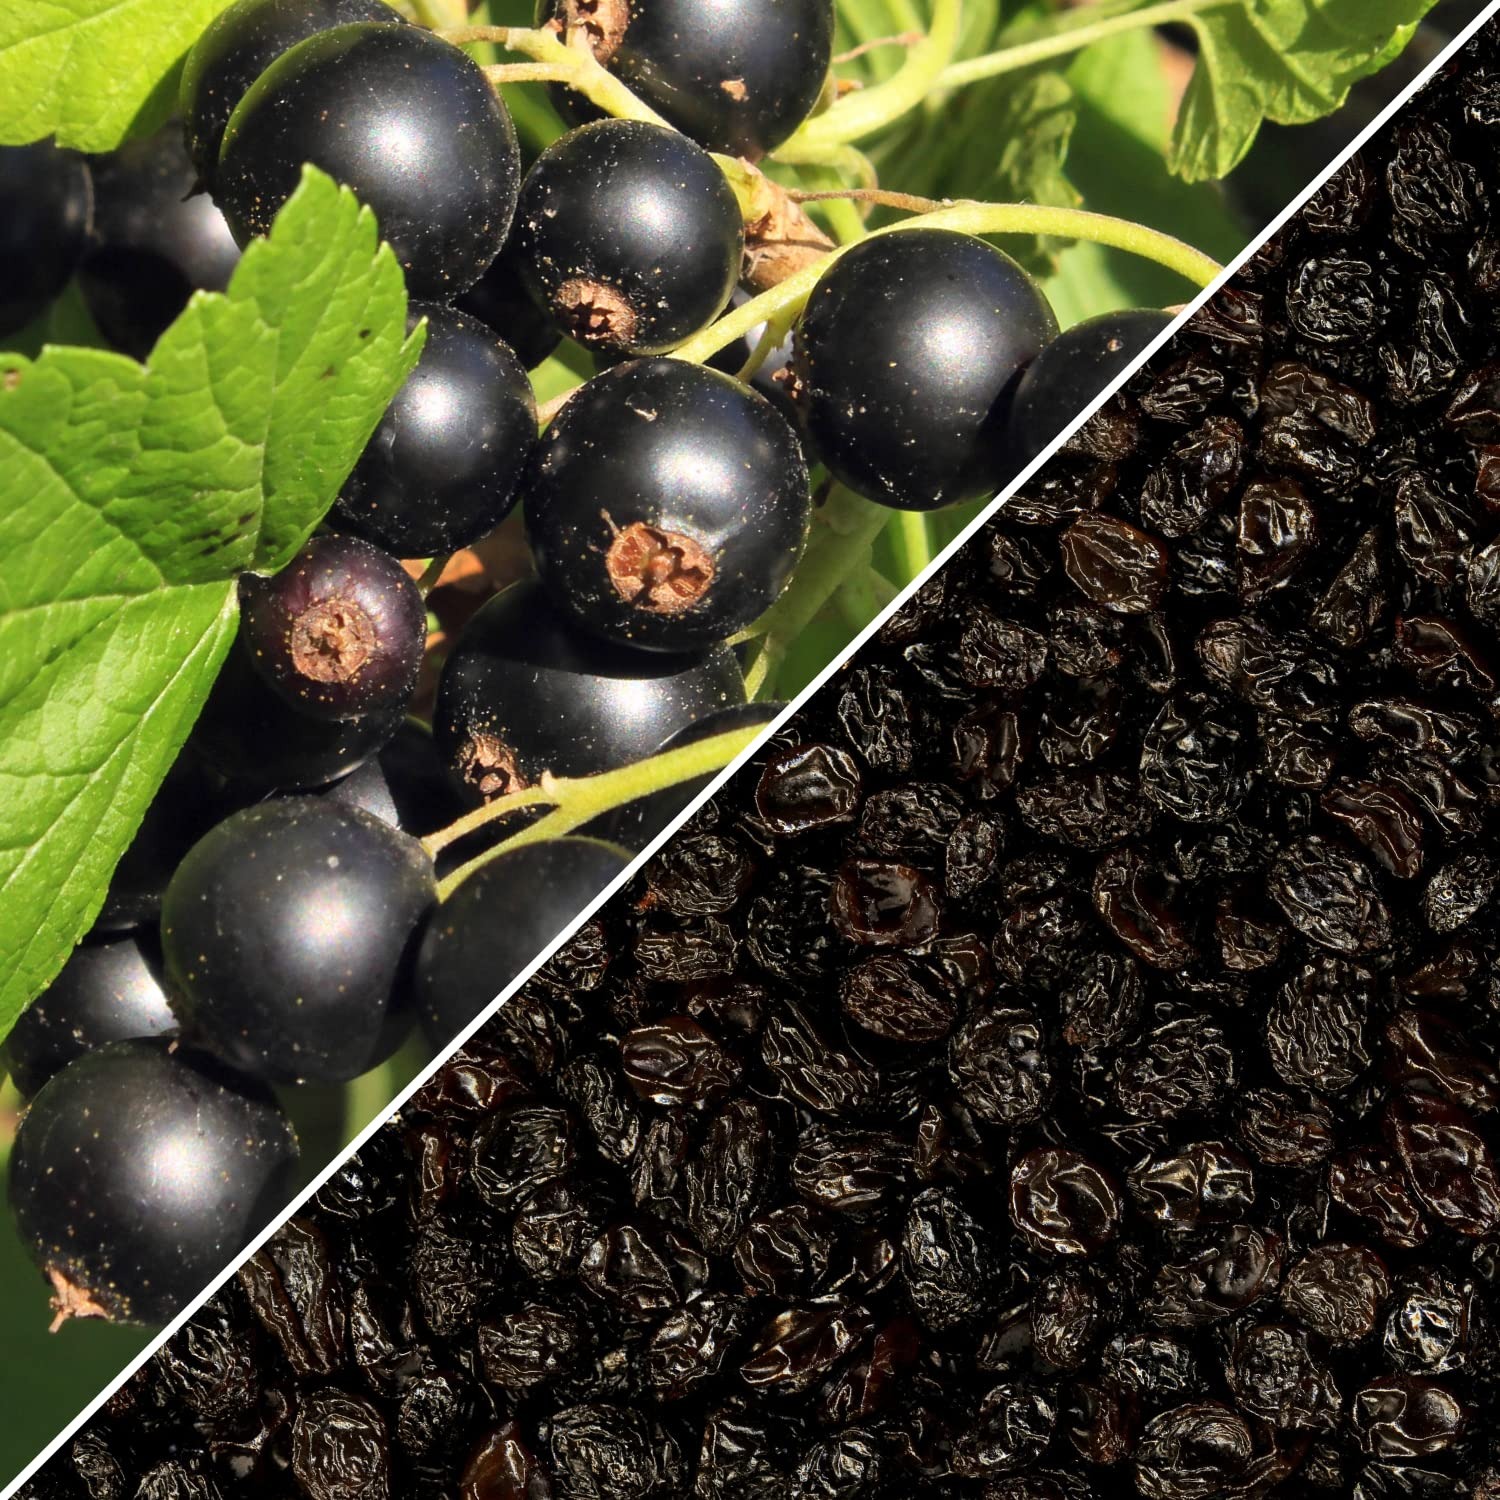
Item Name: Dried Zante Currant Raisins by Its Delish, 3 Lbs Bulk Bag | Black Currants Dried Fruit for Snacking and Baking | Vegan, Kosher
Bullet Point 1: DELICIOUS All Natural Sweet California Dried Black Zante Currants
Bullet Point 2: VALUE SIZE One, Two, Three, Five & Ten Pounds Bulk bag Its Delish brand
Bullet Point 3: TASTE & HEALTH Fresh, tasty and healthy, rich source of minerals and vitamins
Bullet Point 4: STOCK UP Perfect for any use, for snacking, cooking and baking or whatever the occasion
Bullet Point 5: QUALITY Certified Kosher OU Made in the USA Gluten Free No Sulfur No Sugar added
Product Description: <b>Dried Zante Currant Raisins by Its Delish</b><p><p> It's Delish Dried Currants are a smaller than raisins size dried fruit of dark grapes grown in the sunny vineyards of California. They are packed and shipped from there as well. Made from sun-dried Black Corinth grapes grown in select California vineyards, these tiny, dark raisins are bursting with flavor and perfect for adding to your favorite recipes. The sweet and tangy taste makes them ideal for baked goods such as cookies, breads, muffins, rolls and English baked goods. Try them right out of the bag for a high-energy snack or sprinkle them on hot cereal or salads as a fruit-flavored garnish. They are also perfect for freezing and adding to your favorite smoothies or granola. Dried black currants are full of iron, calcium, potassium, fibers, and various nutrients to give you the needed boost in everyday life, hence know to be the 'health powerhouse'. Stock up and enjoy!</p><p><b>About It's Delish!</b><p><p> It's Delish was established in 1992 and is located in North Hollywood, California. It's Delish is a food manufacturer and distributor who produces over 500 gourmet food products including licorice, sour belts, taffies, caramels, Jordan almonds, chocolates, nuts, fruits, trail mixes, spices, and the spice blends. It's Delish also produces organics and all natural products. We give you the opportunity to order from the factory direct!<p><p> It’s Delish! prides itself on the four pillars that are at the foundation of everything we do.<p><p> Innovation Quality Value Service
Value: 1.0
Unit: Count

Price: 28.99